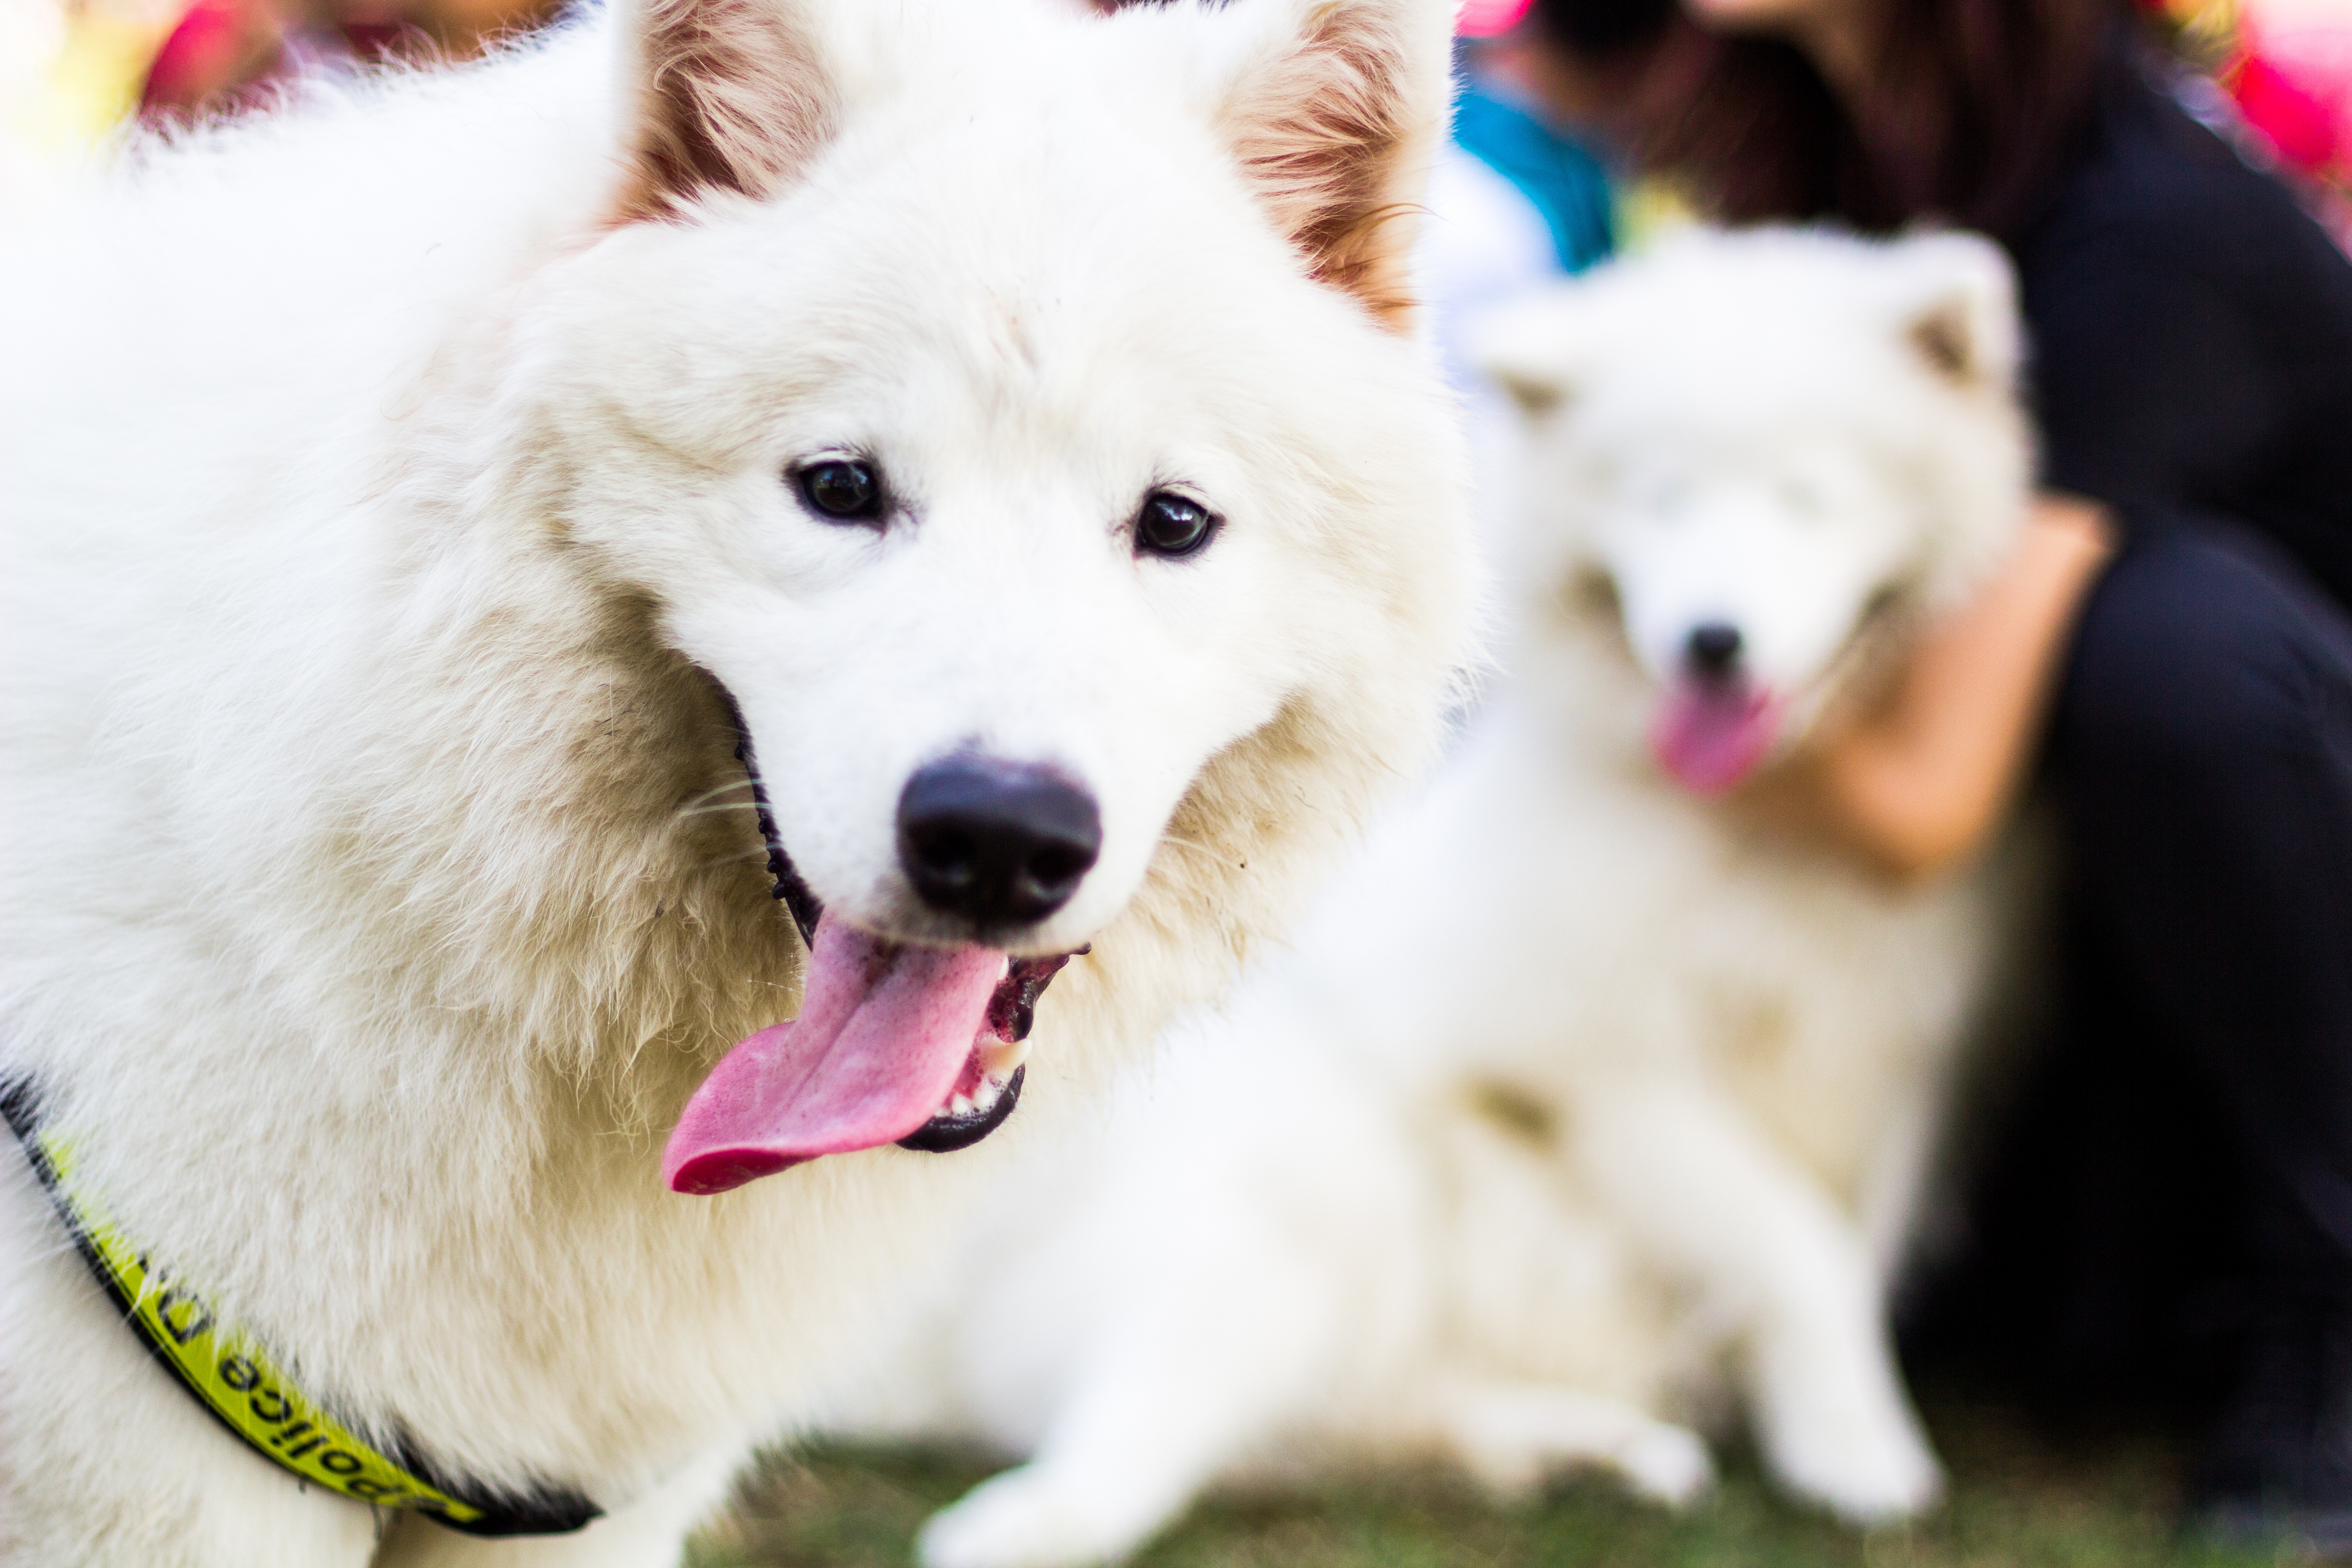
white, puppy, dog, animal, cute, canine, pet, fur, portrait, fluffy, mammal, mouth, snout, paw, vertebrate, horizontal, down, beautiful, tongue, domestic, muzzle, dog breed, breed, doggy, samoyed, purebred, pedigree, white shepherd, korean jindo dog, dog like mammal, dog breed group, greenland dog, dog crossbreeds, japanese spitz, american eskimo dog, berger blanc suisse, kishu